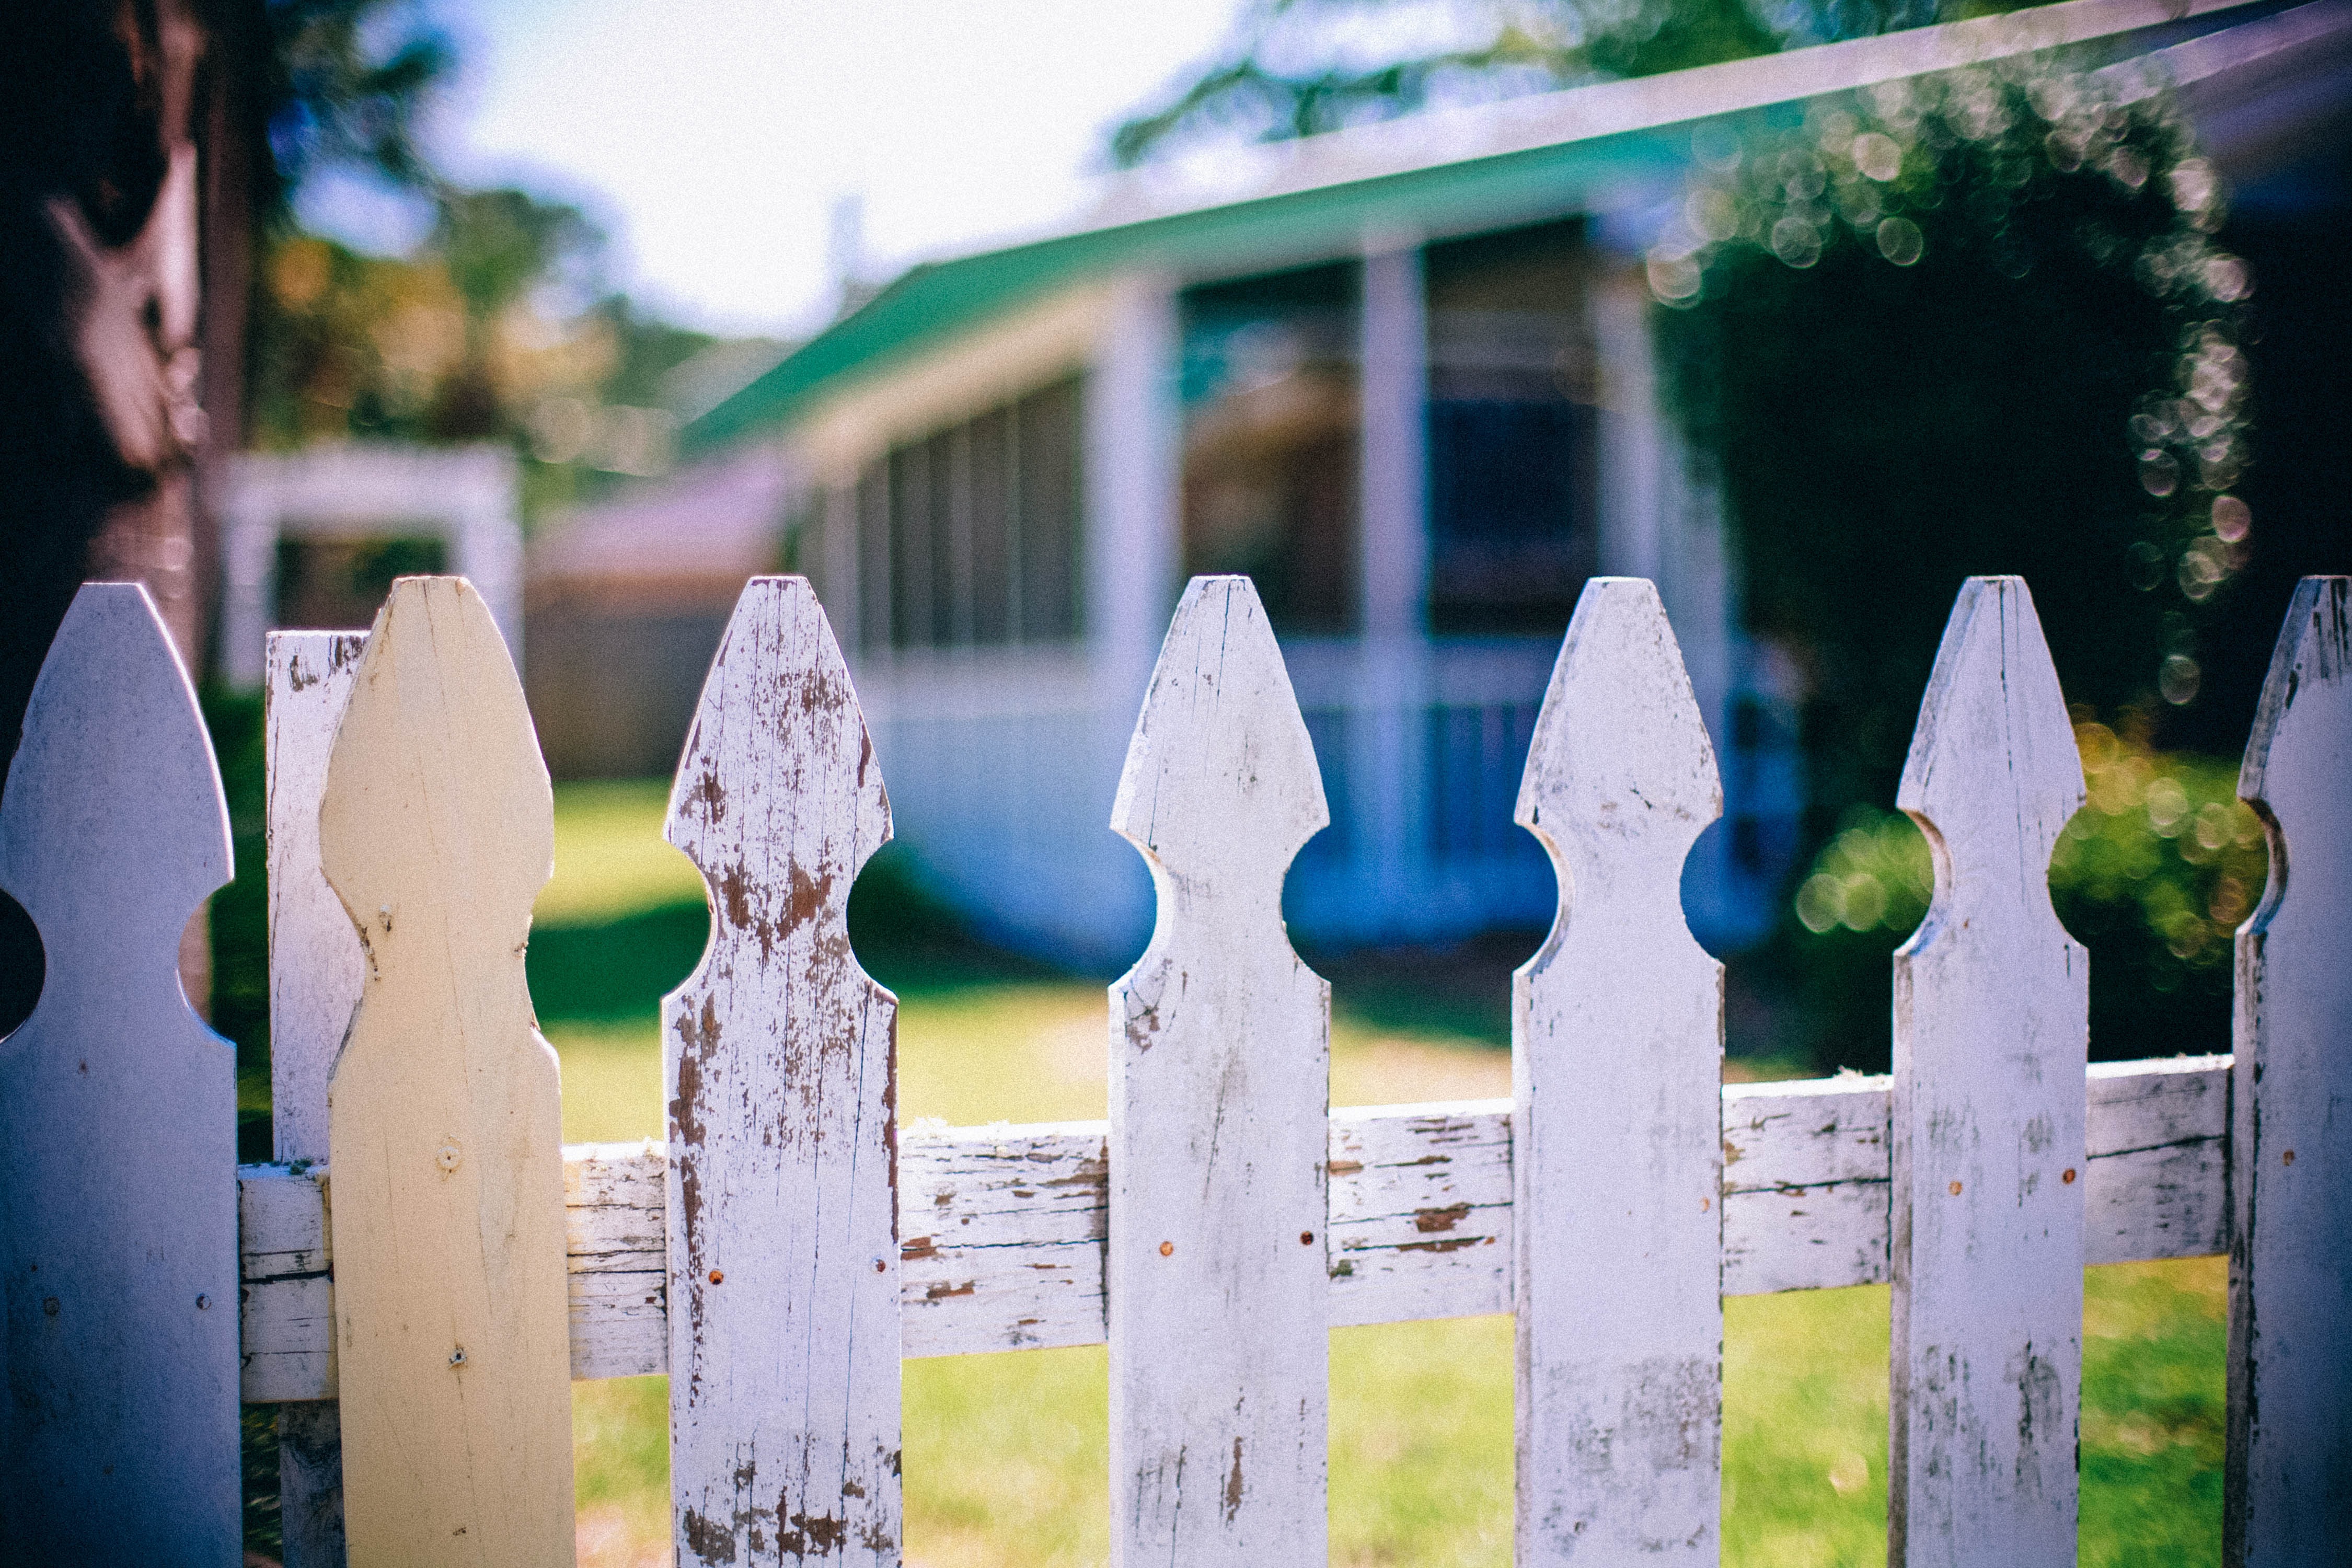
water, fence, neighborhood, green, color, fencing, blue, neighbour, neighbor, picket fences